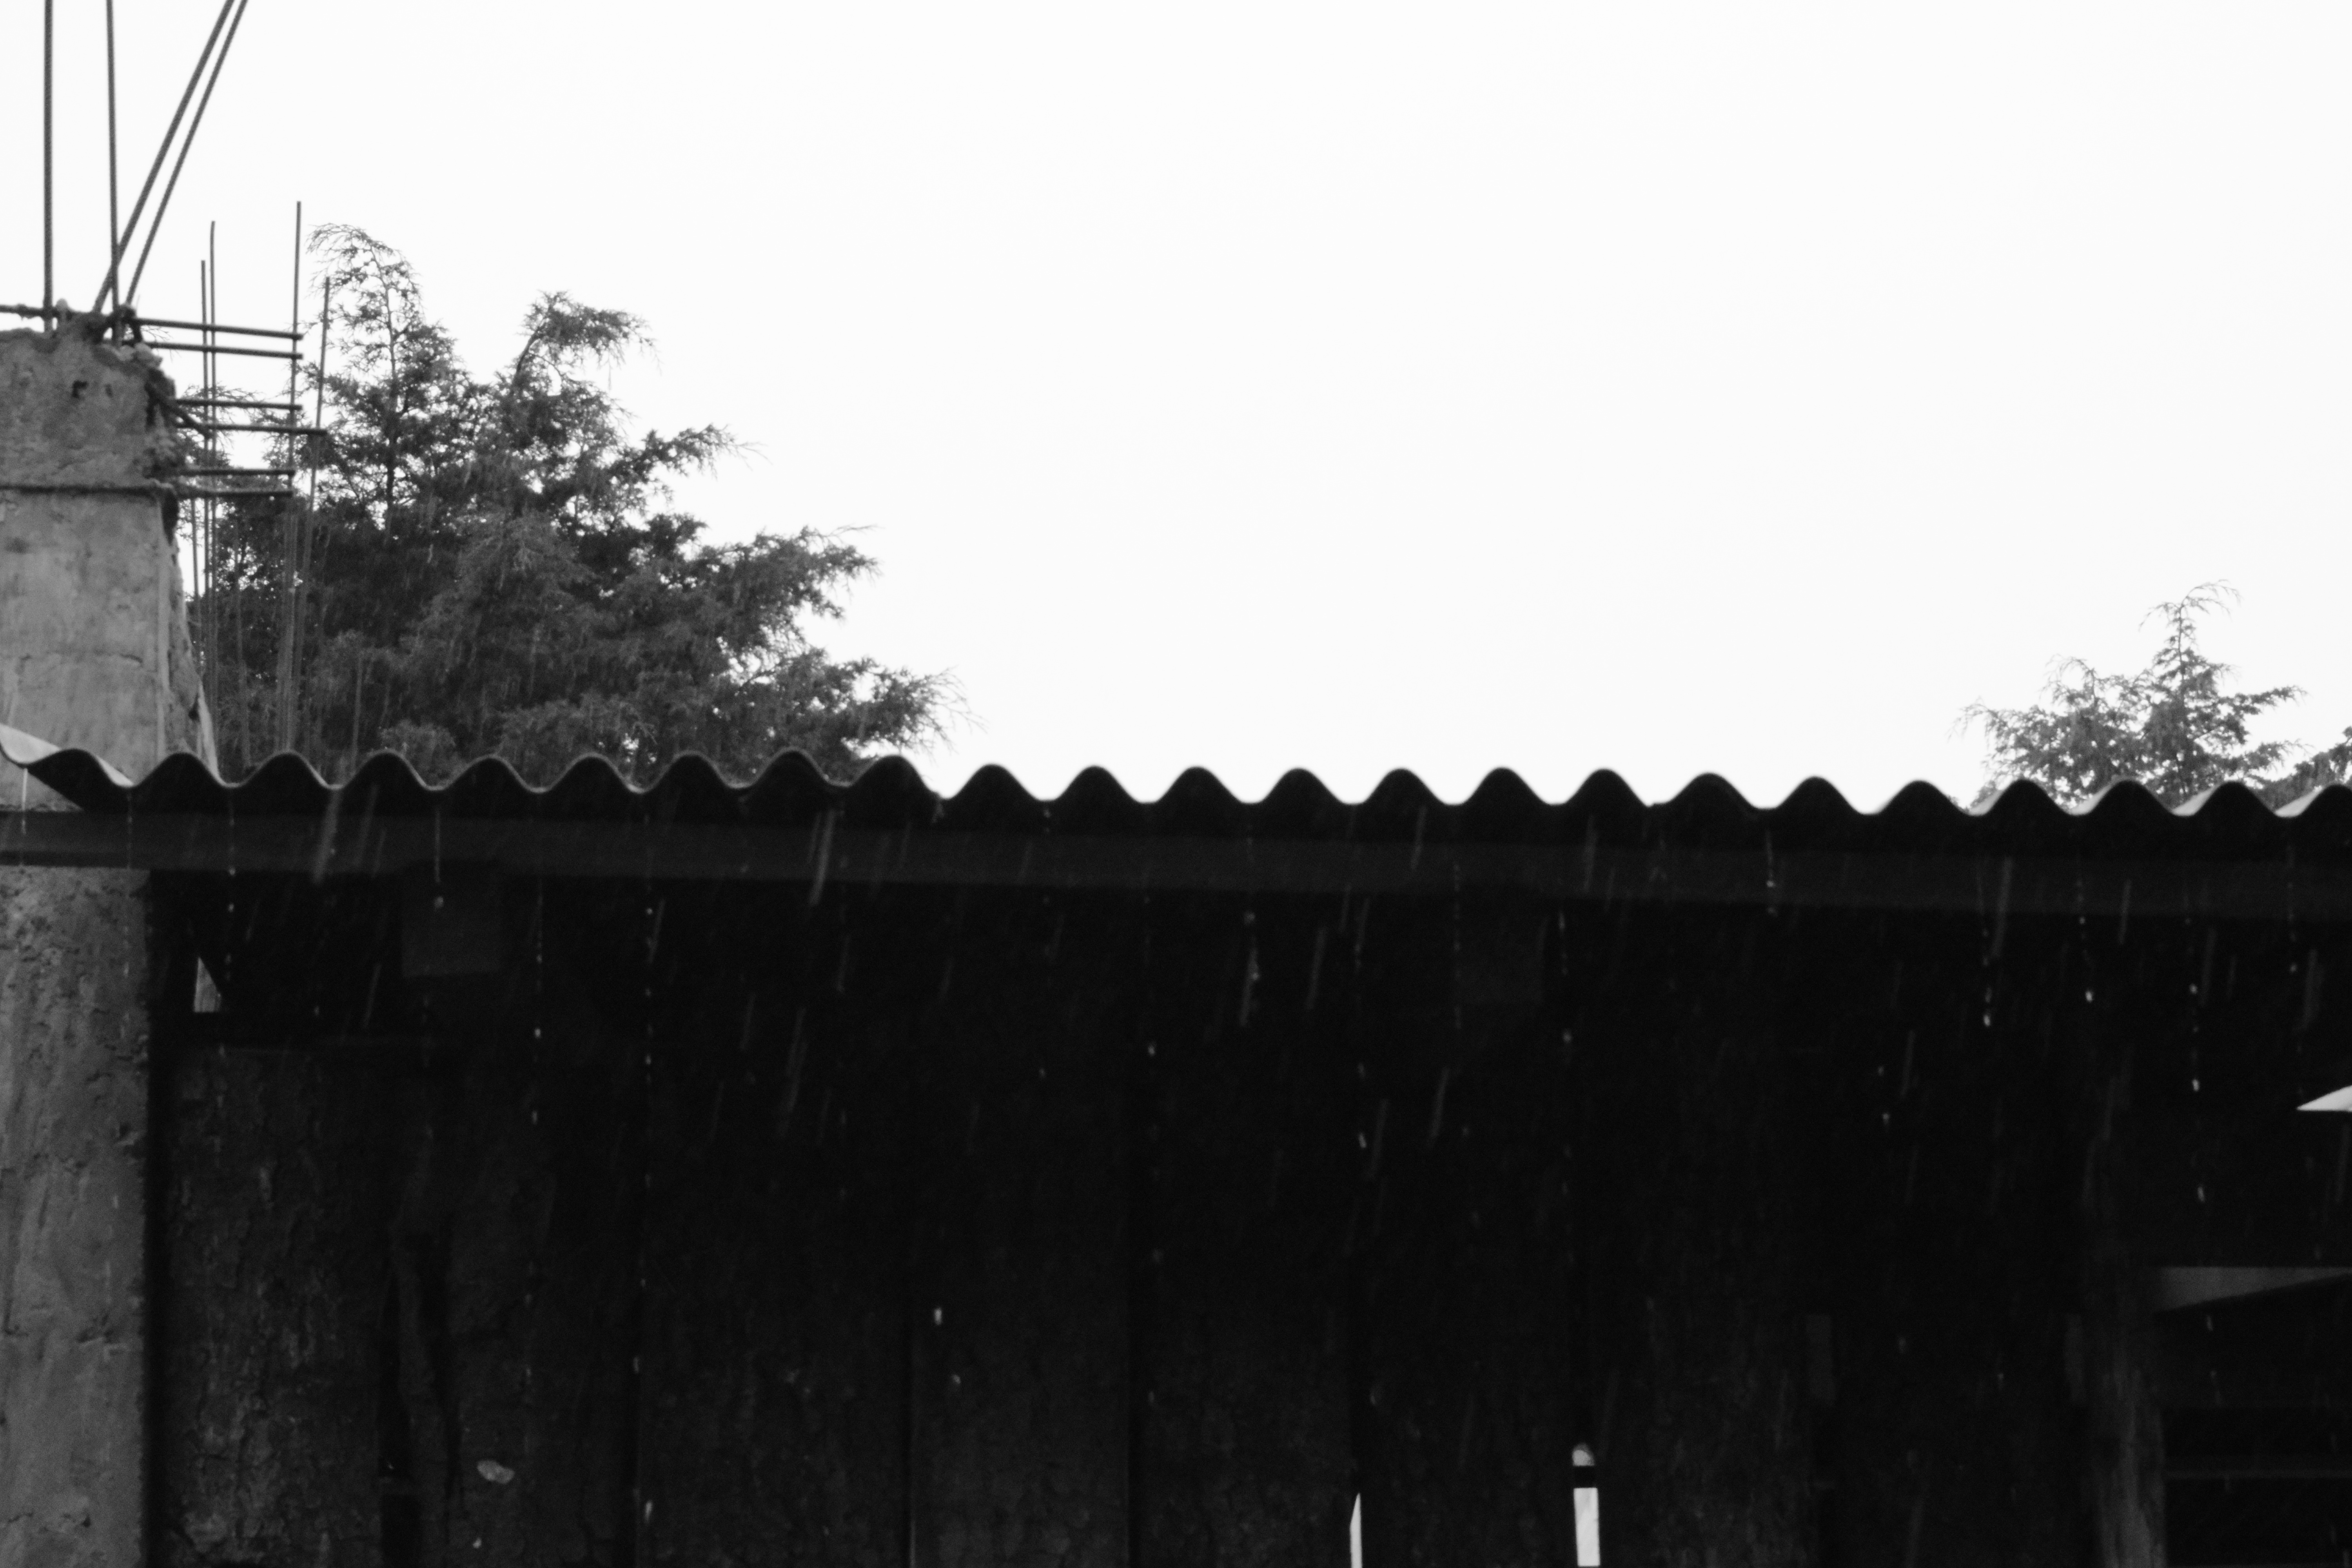
black and white, house, black, monochrome, monochrome photography